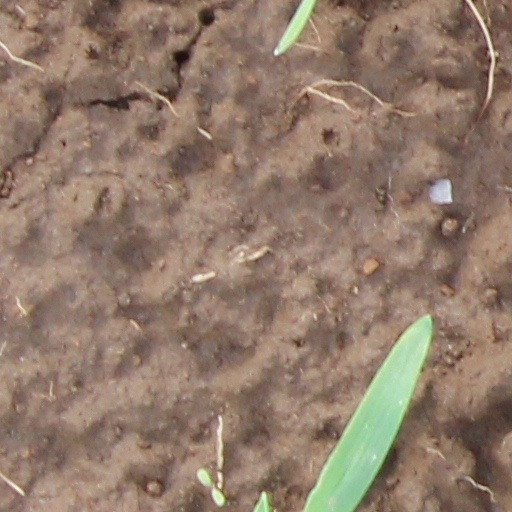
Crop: wheat